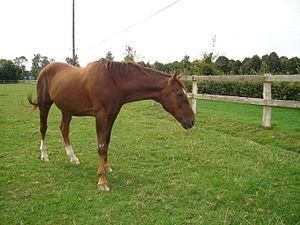
Ourasi, surnommé « Le Roi Fainéant », est un trotteur français alezan foncé né le 7 avril 1980 et mort le 12 janvier 2013, quadruple vainqueur du Prix d'Amérique. Il a été élu meilleur trotteur français de tous les temps par le journal L'Équipe en 2006. Son flegme et sa nonchalance en piste sont devenus légendaires et lui ont conféré un charisme très particulier, faisant de lui le trotteur le plus populaire de l'histoire des courses.
Le trotteur français est une race chevaline issue des anciennes races de chevaux carrossiers normands et sélectionnée uniquement pour les courses au trot. Ses origines remontent au début du XIXᵉ siècle en Normandie et sont fortement liées à l'élevage de chevaux anglo-normand. Croisés dans un premier temps avec des trotteurs Norfolk, des Pur-sang anglais et des trotteurs Orlov, le trotteur français ne prend le nom sous lequel on le connaît aujourd'hui qu'à partir de 1922. Plus récemment, il a fortement subi l'influence positive du standardbred américain, avec lequel il a été croisé à partir de la fin des années 1970. Sans standard fixe, c'est un cheval qui, néanmoins, se caractérise par un modèle compact, avec une arrière-main très développée, un sternum proéminent et une tête rectiligne, voire légèrement busquée. L'élevage de la race est concentré en Basse-Normandie et est plutôt représenté par de petits éleveurs ne possédant qu'une ou deux juments. Élevé et sélectionné pour les courses au trot, il peut également devenir un excellent cheval de loisir et de compétition s'il est amené à être réformé.